Van Hook State Wildlife Management Area

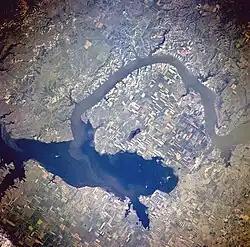
Small bay below center is the northern tip of the protected section of the "Van Hook Arm"

Van Hook State Wildlife Management Area is a Wildlife Management Area on the Van Hook Arm of Lake Sakakawea in Mountrail County, North Dakota. The Van Hook Arm of Lake Sakakawea is managed by a different county than the Garrison Dam which formed it. The closest town to the WMA is New Town, North Dakota and the Soo Line Railroad runs through it on its way to Parshall, North Dakota.